Steady-state economy

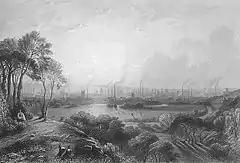
Unintentionally, the Industrial Revolution has thrown modern man out of equilibrium with the rest of the biosphere.

John Maynard Keynes was the paradigm founder of modern macroeconomics, and is widely considered today to be the most influential economist of the 20th century. Keynes rejected the basic tenet of classical economics that free markets would lead to full employment by themselves. Consequently, he recommended government intervention to stimulate aggregate demand in the economy, a macroeconomic policy now known as Keynesian economics. Keynes also believed that capital accumulation would reach saturation at some point in the future.